Dagger Complex

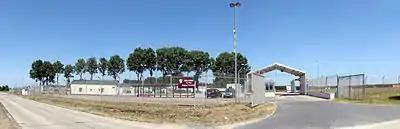
The Dagger Complex as 180°-Panorama

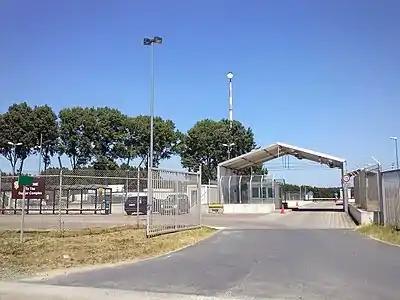
Main gate

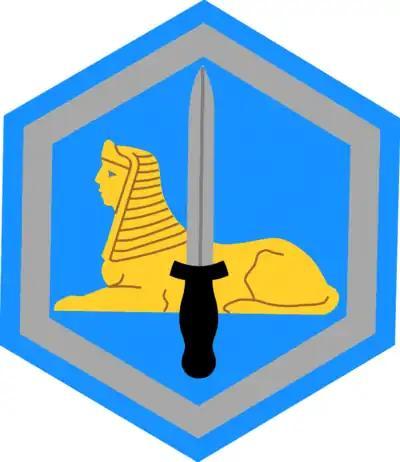
Shouldersleeve 66 MI Bde

The Dagger Complex is a US military base in Darmstadt (Germany), close to Griesheim and located at the "Eberstädter Weg", south of the August-Euler-Airfield.